Structural material

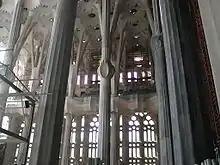
The interior of the Sagrada Familia, constructed of reinforced concrete to a design by Antoni Gaudí

Steel is used extremely widely in all types of structures, due to its relatively low cost, high strength-to-weight ratio and speed of construction.